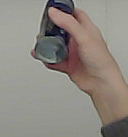
Product: nivea_rollon